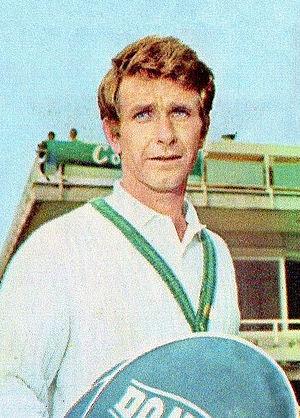
Martin Mulligan est un joueur australien de tennis, né le 18 octobre 1940 à Marrickville.